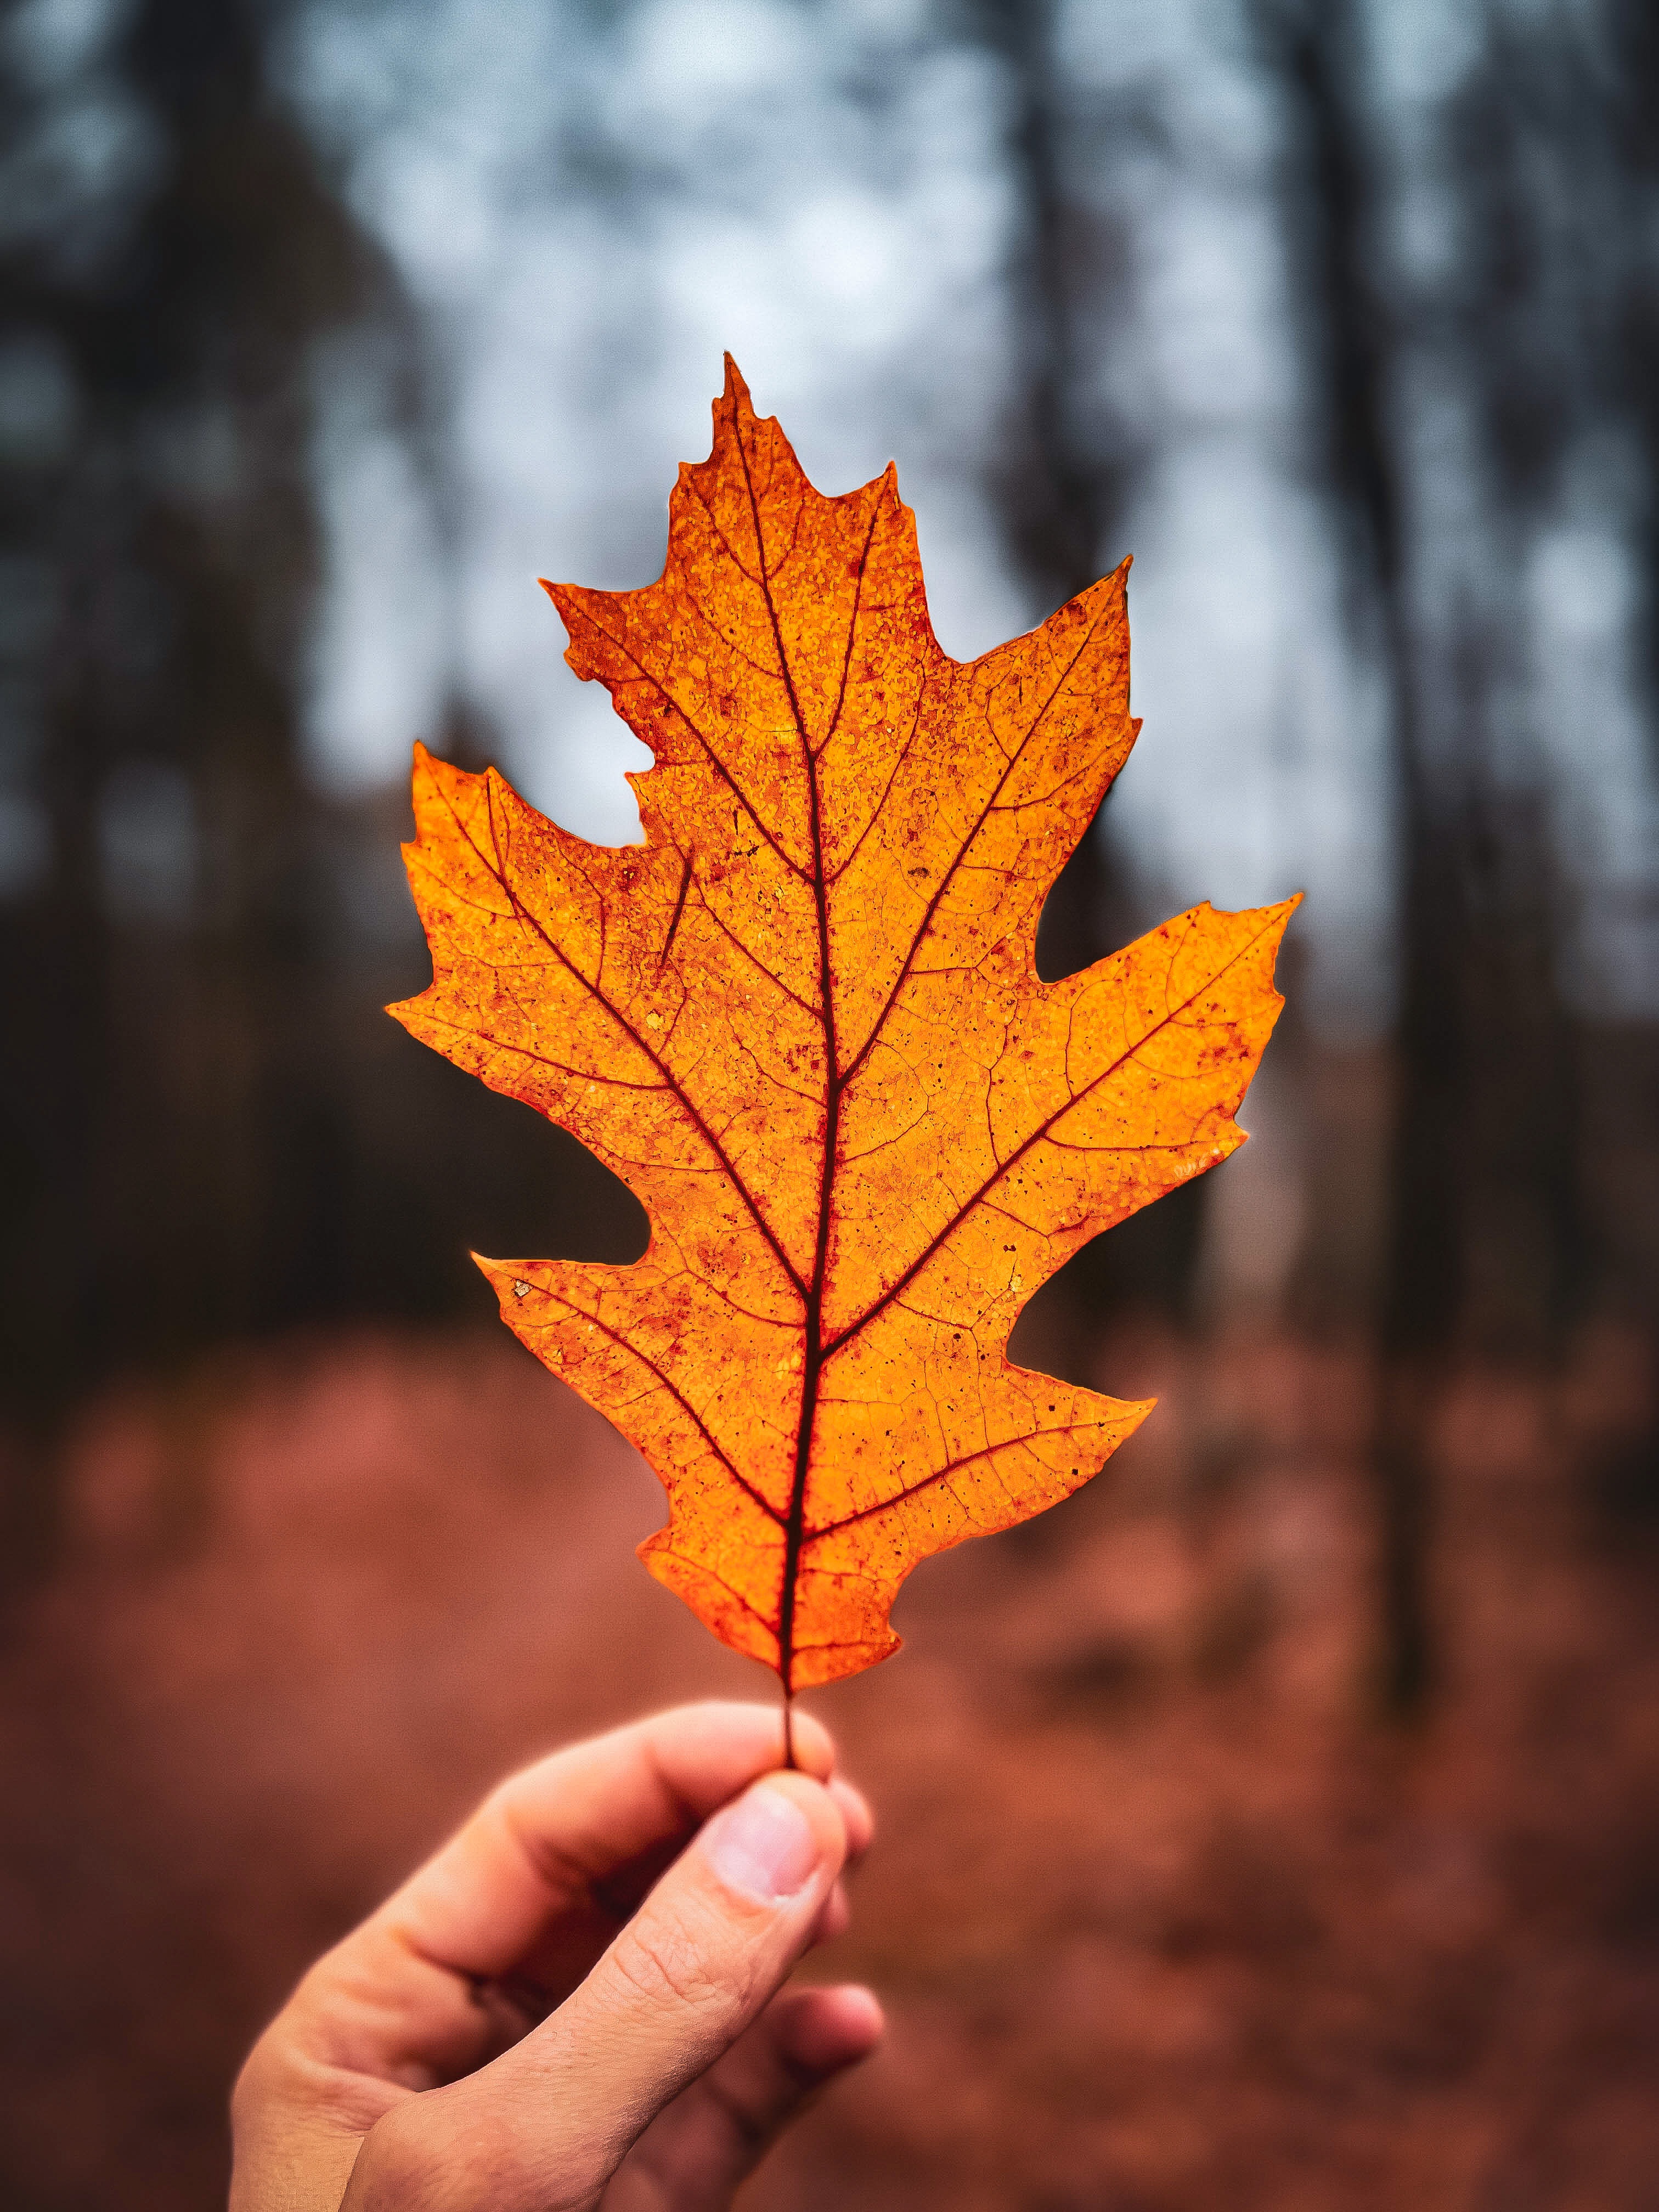
leaf, brown, sky, wood, twig, orange, sunlight, trunk, natural landscape, plant, Tints and shades, grass, deciduous, flowering plant, terrestrial plant, forest, tree, macro photography, still life photography, woodland, maple leaf, plant stem, Northern hardwood forest, temperate broadleaf and mixed forest, maple, autumn, soil, landscape